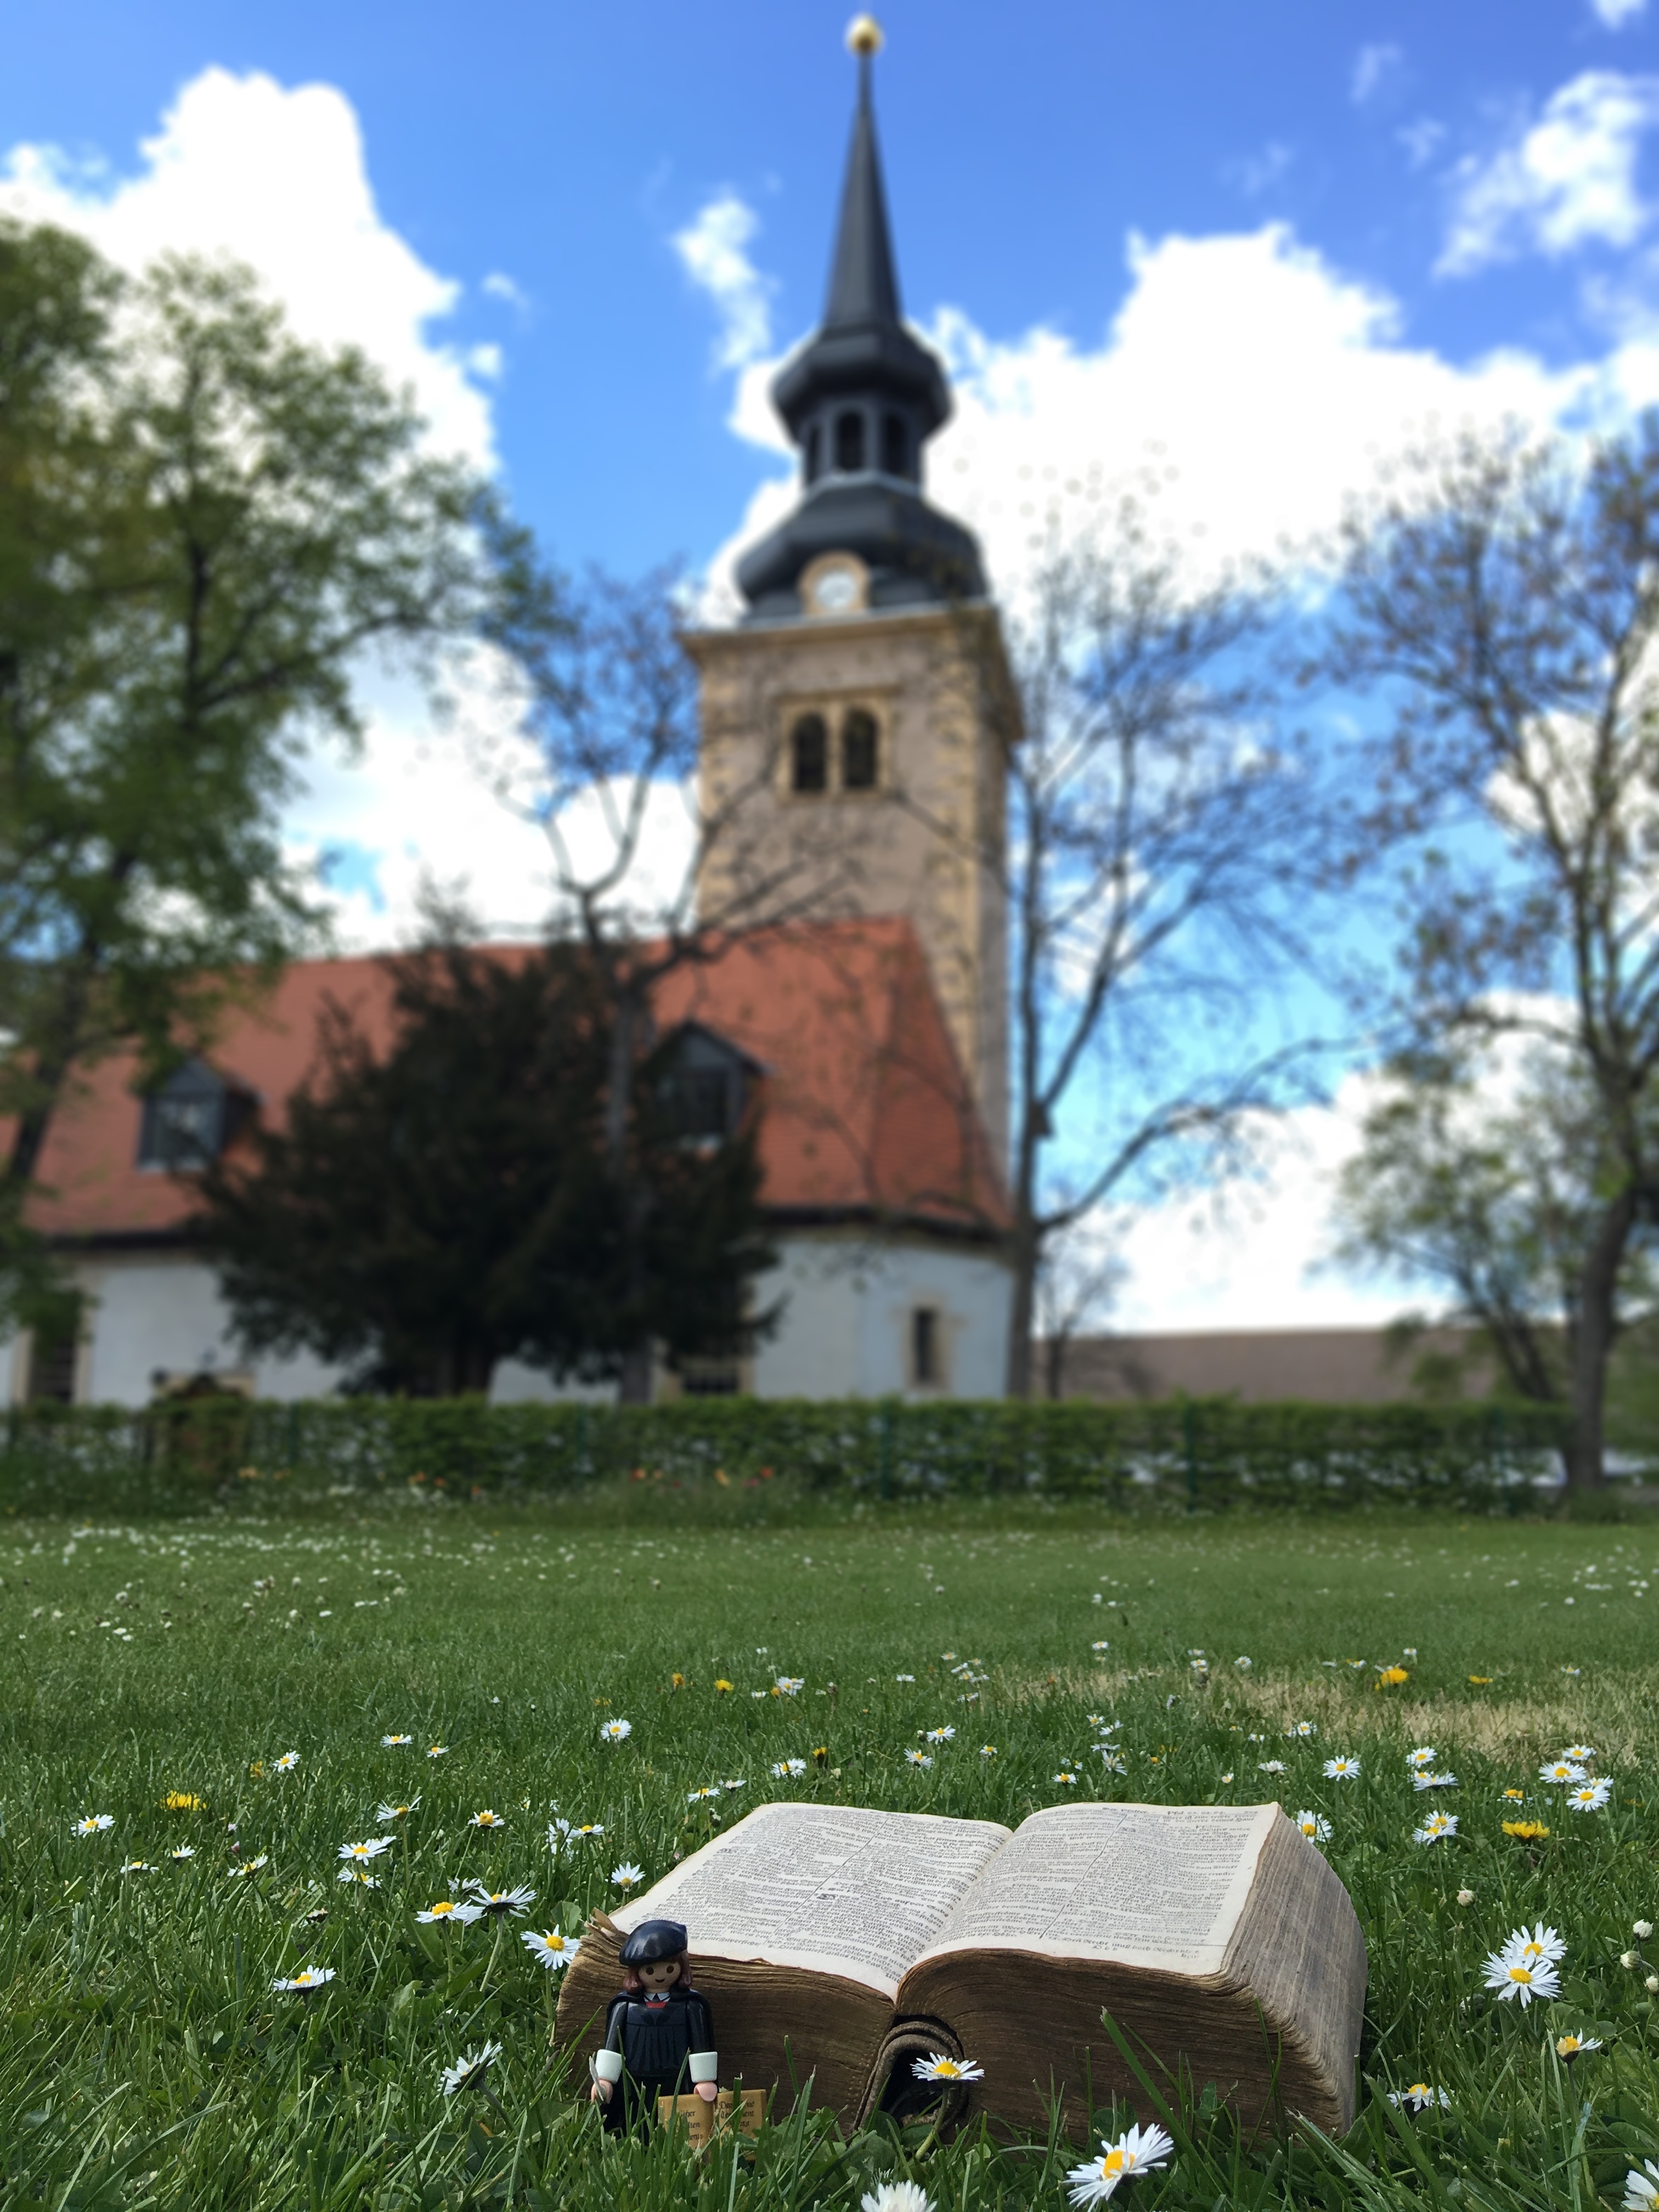
antique, building, church, chapel, place of worship, bible, steeple, monastery, germany, erfurt, protestant, church steeples, reformation, luther year